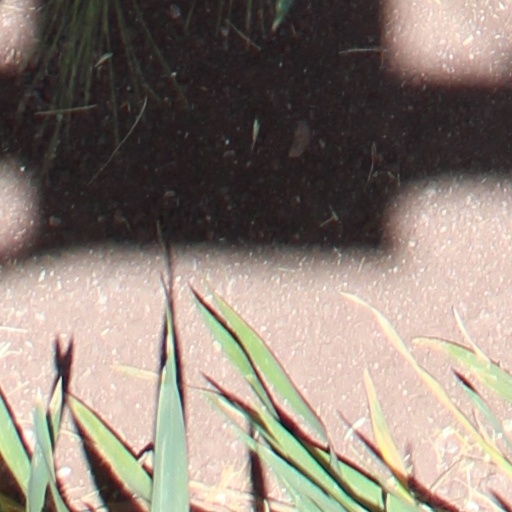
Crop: wheat